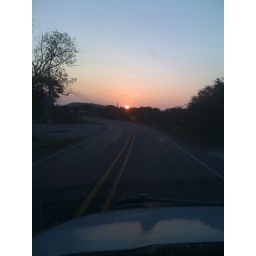
Sunrise over the lake from my truck